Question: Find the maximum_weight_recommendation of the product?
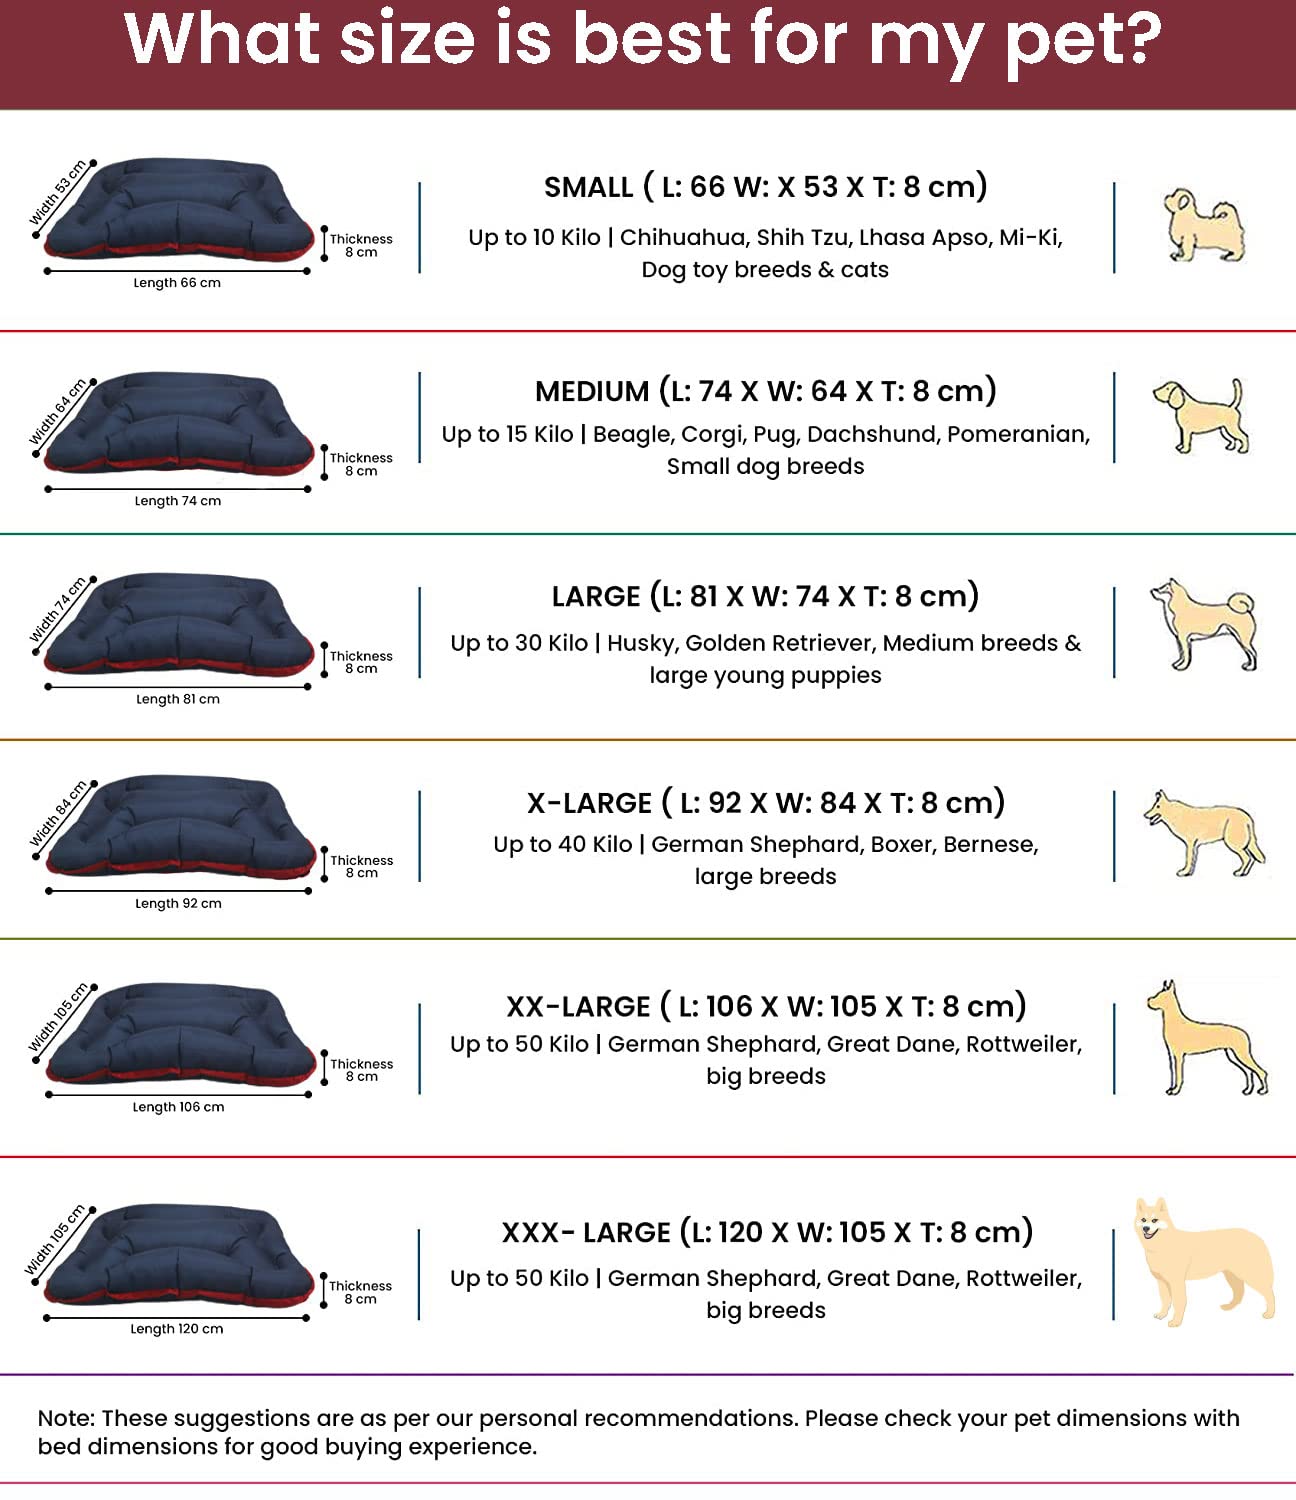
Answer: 30 kilogram